Pointing stick

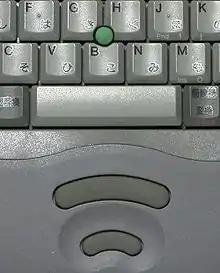
A pointing stick on a mid-1990s-era Toshiba laptop. The two buttons below the keyboard act as a computer mouse: the top button is used for left-clicking while the bottom button is used for right-clicking.

Optical pointing sticks are also used on some Ultrabook tablet hybrids, such as the Sony Duo 11, ThinkPad Tablet and Samsung Ativ Q.